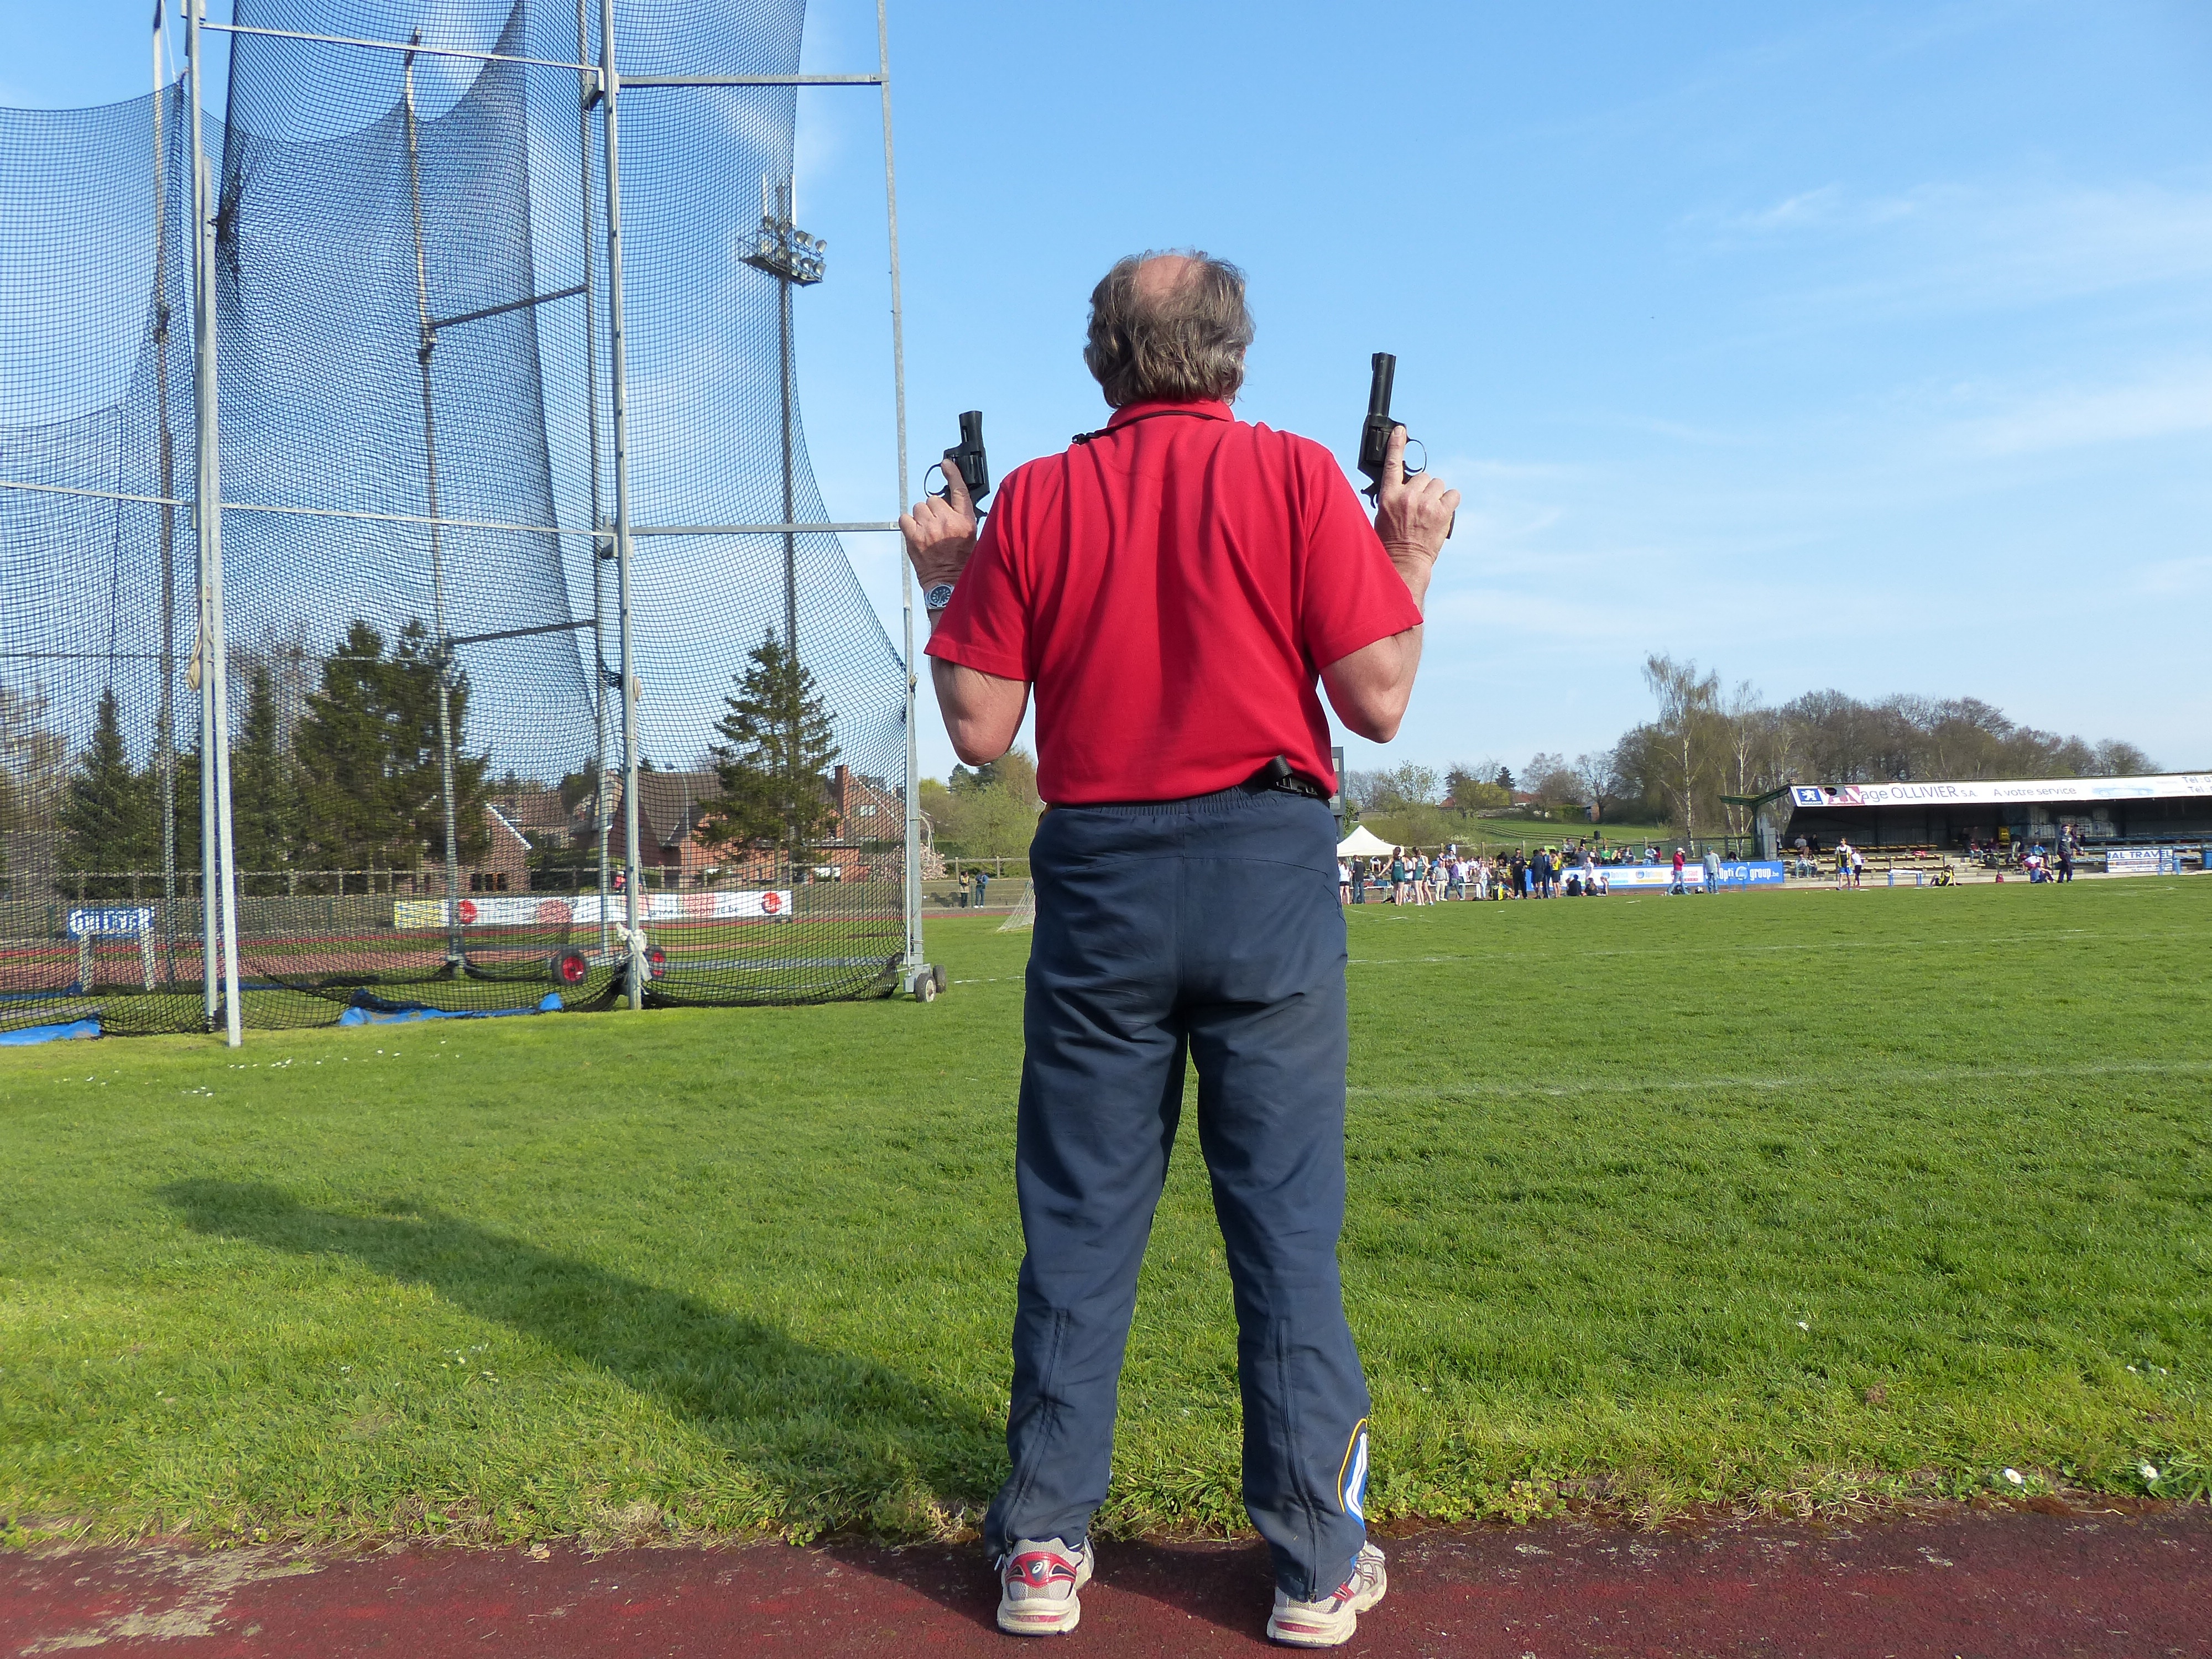
structure, girl, track, sport, boy, running, run, runner, player, belgium, race, competition, team, sports, highschool, athletics, meet, waterloo, tournament, trackfield, trackandfield, sport venue, competition event